Kakkanad

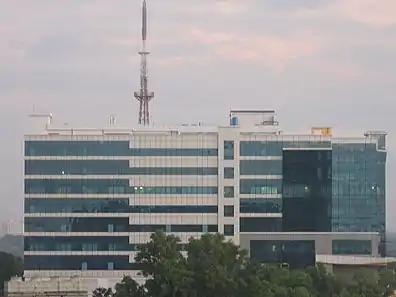
Technopolis

Kakkanad is home for a portion of the industrial base of Kochi. It is home for the Cochin Special Economic Zone(CSEZ). Carborundum Universal Ltd has a unit near the technopolis. Industrial projects like Fashion City are proposed in Kakkanad. This has led to several builders setting up projects here.